Andrew Szydlo

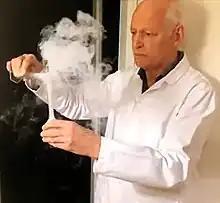
Szydlo performing an experiment with gases in 2021

More recently, he has collaborated with Andrea Sella of University College London and the author Hugh Aldersey-Williams in "Elements", an exhibition at the Wellcome Collection, where he spoke about the Dutch alchemist Cornelis Drebbel, situating Drebbel in a broader scientific and historical context and illustrating the talk with lively experiments. Aldersey-Williams has worked with Szydlo before, both as a pupil at Highgate School, where he recalls Szydlo as 'a man of many talents ... always liable to whip out his gipsy violin mid-lesson', and in writing his recent book "Periodic Tales", when he recruited Szydlo's expertise in an attempt to recreate the experiment that discovered phosphorus.